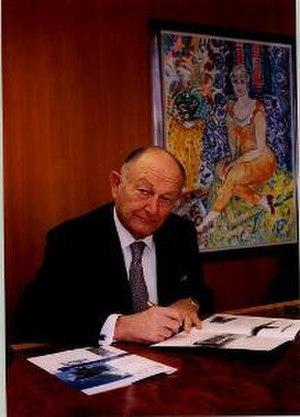
Ted Arison est un homme d'affaires israélo-américain. Il fut le fondateur de la Norwegian Cruise Lines en compagnie de Knut Kloster en 1966, puis seul fondateur de la compagnie de croisière Carnival Cruise Lines en 1972.